Care Bears: Share Bear Shines

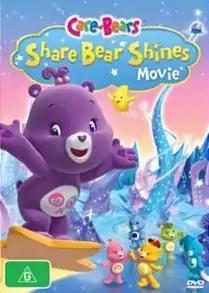
Australian (Region 4) DVD cover

Care Bears: Share Bear Shines is a 2010 American animated adventure film featuring the Care Bear Power Team. The film was produced by SD Entertainment and Shari Lewis Enterprises, who also made 2007's "".